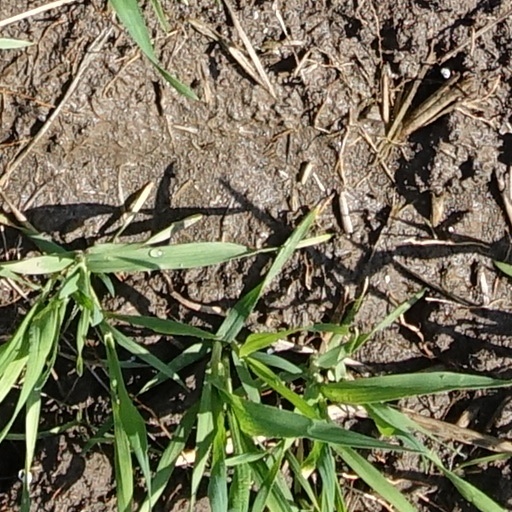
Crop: wheat